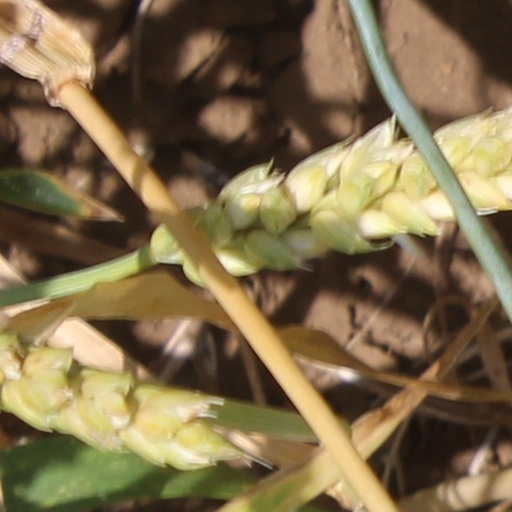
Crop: wheat